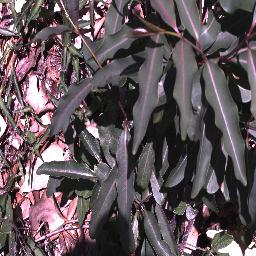
Label: rubber_vine